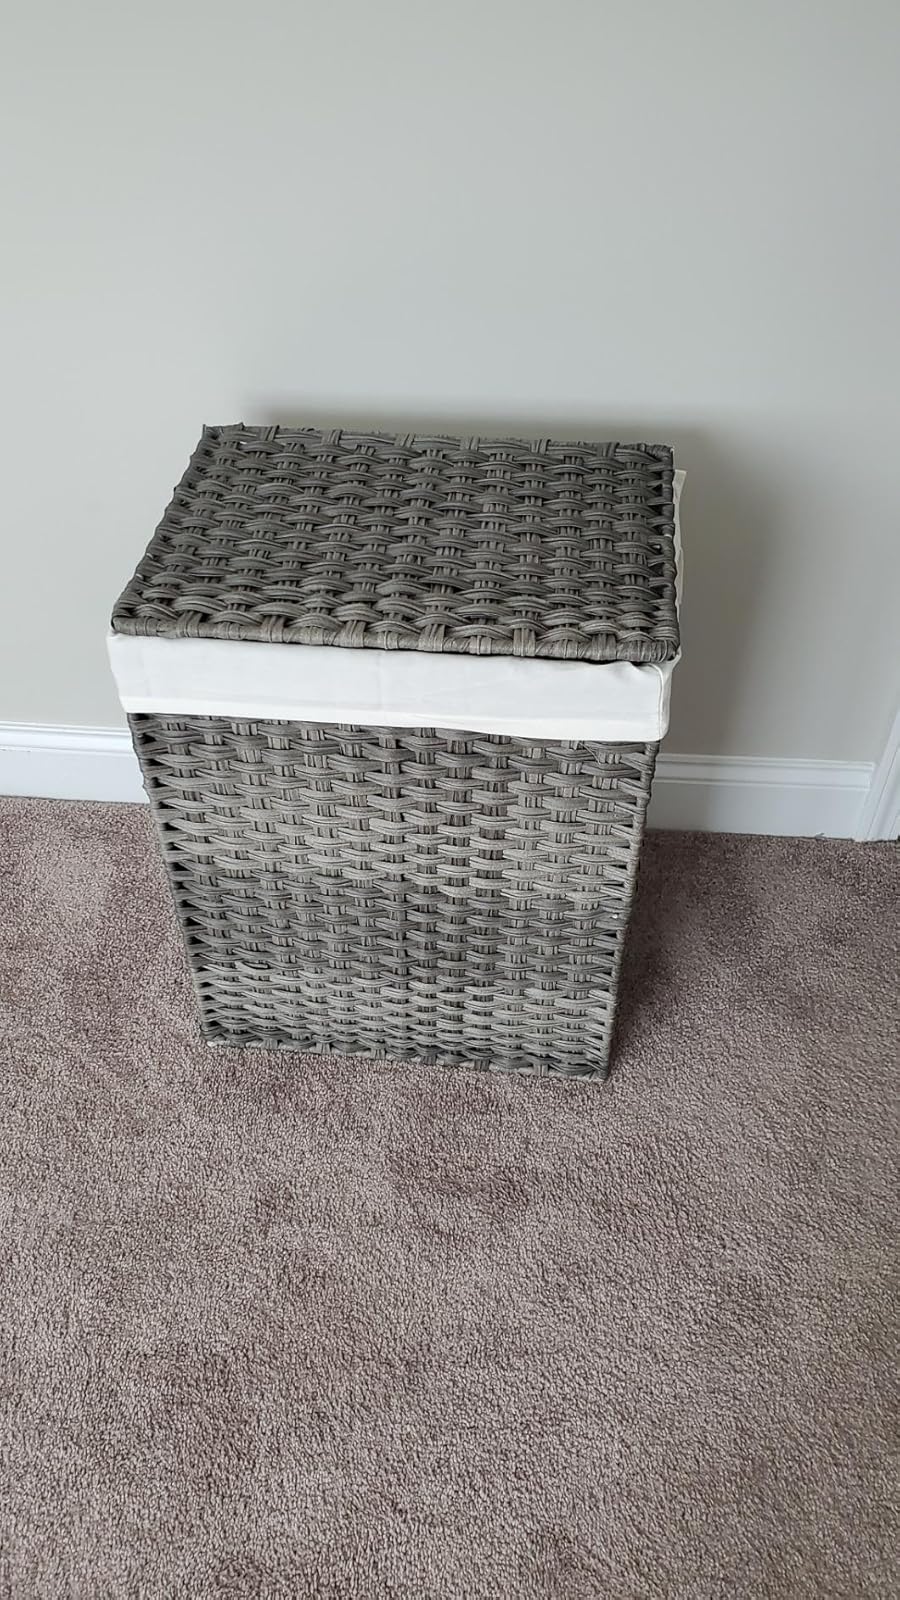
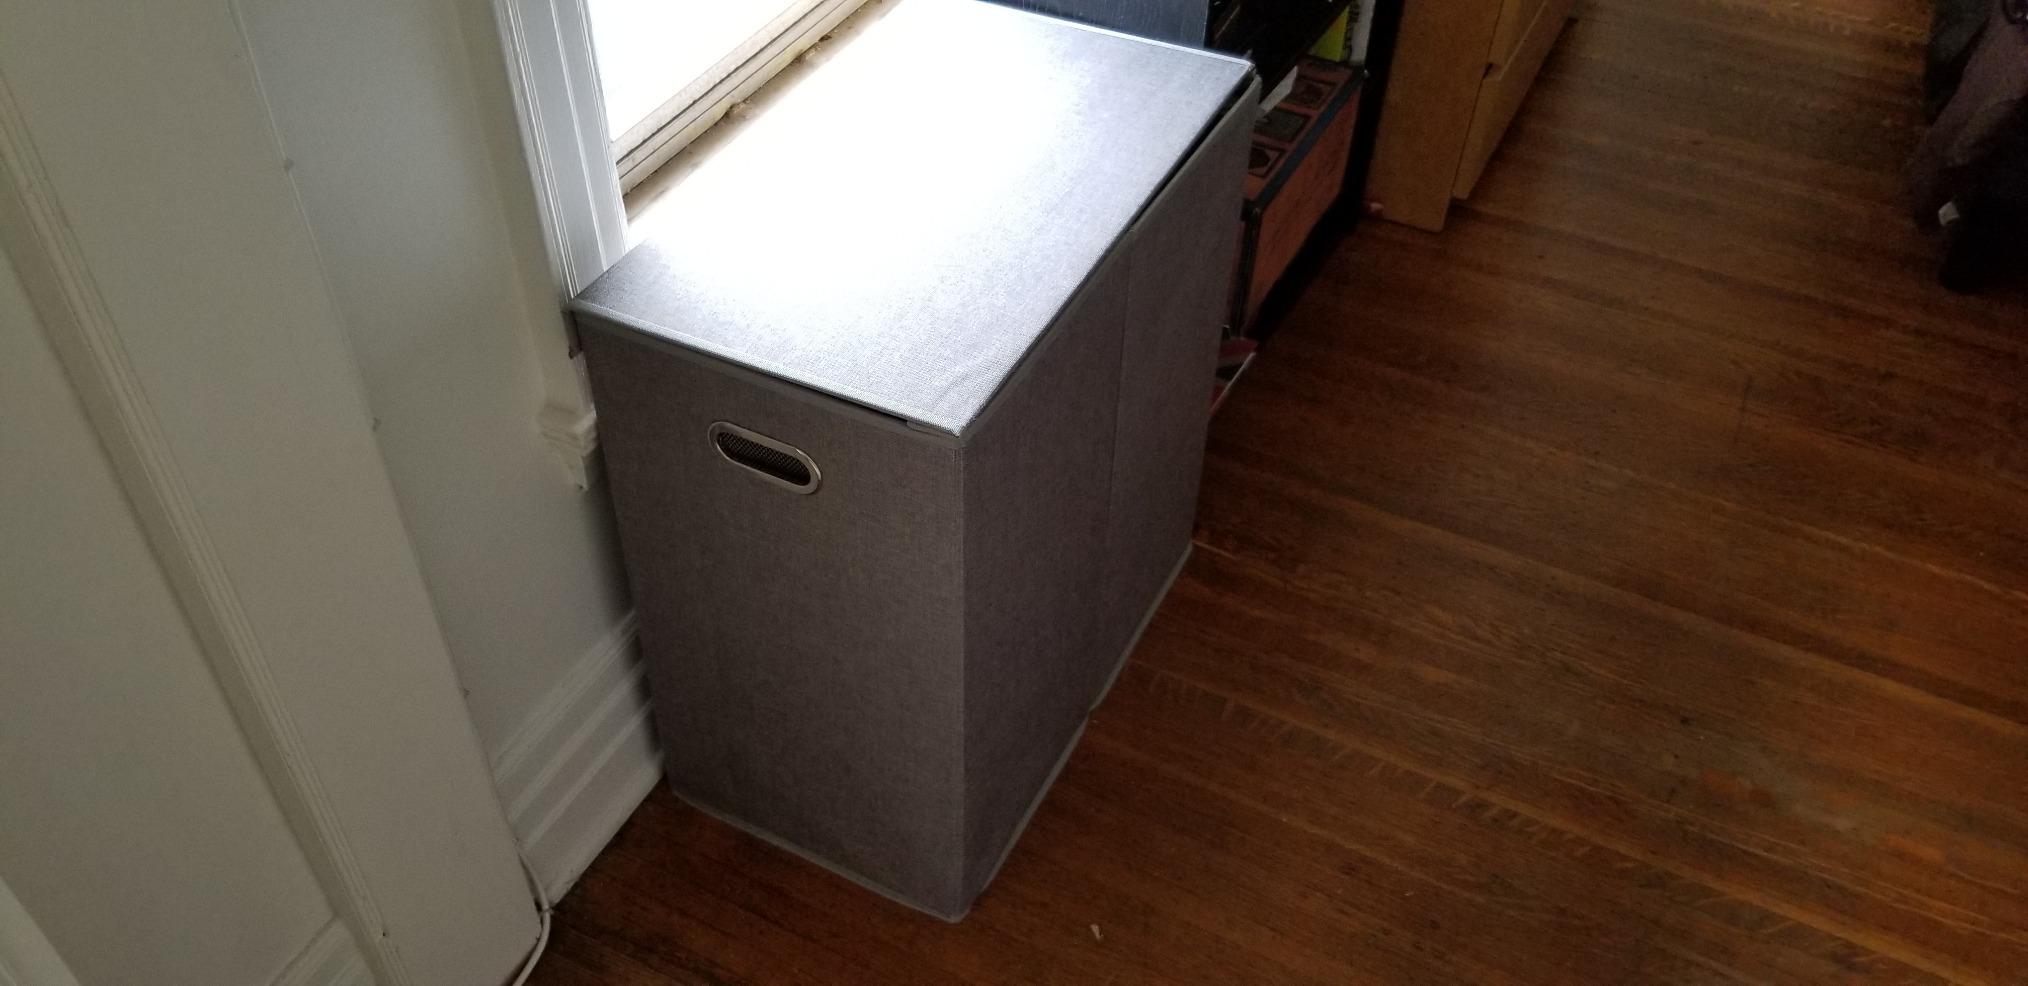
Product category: items_hamper
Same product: no